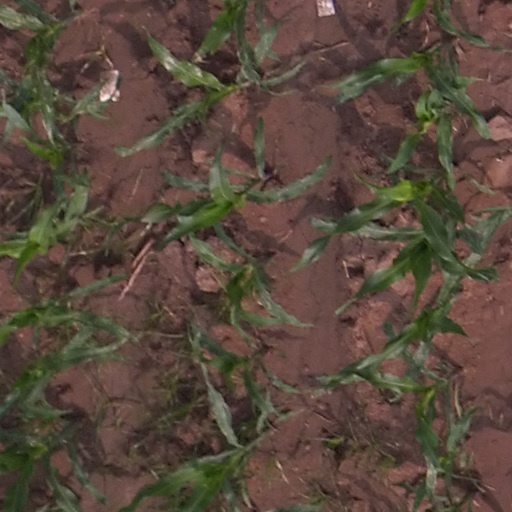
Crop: maize; corn